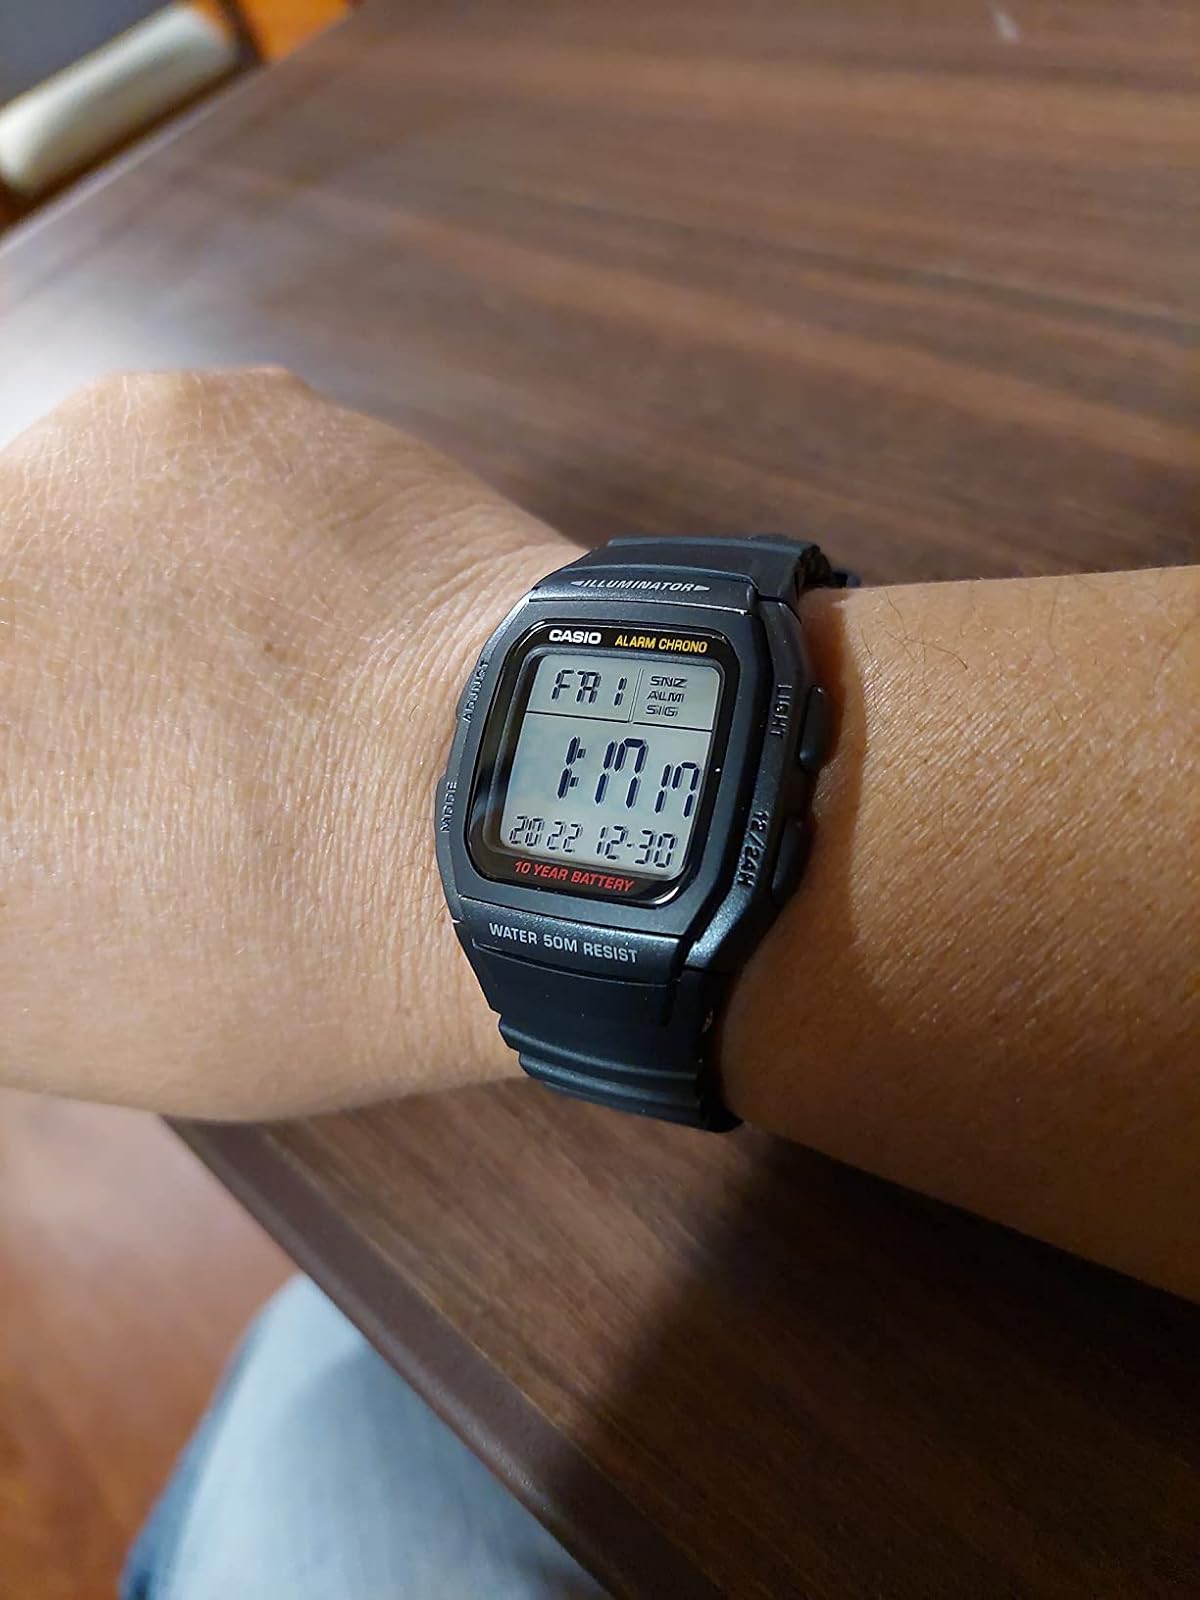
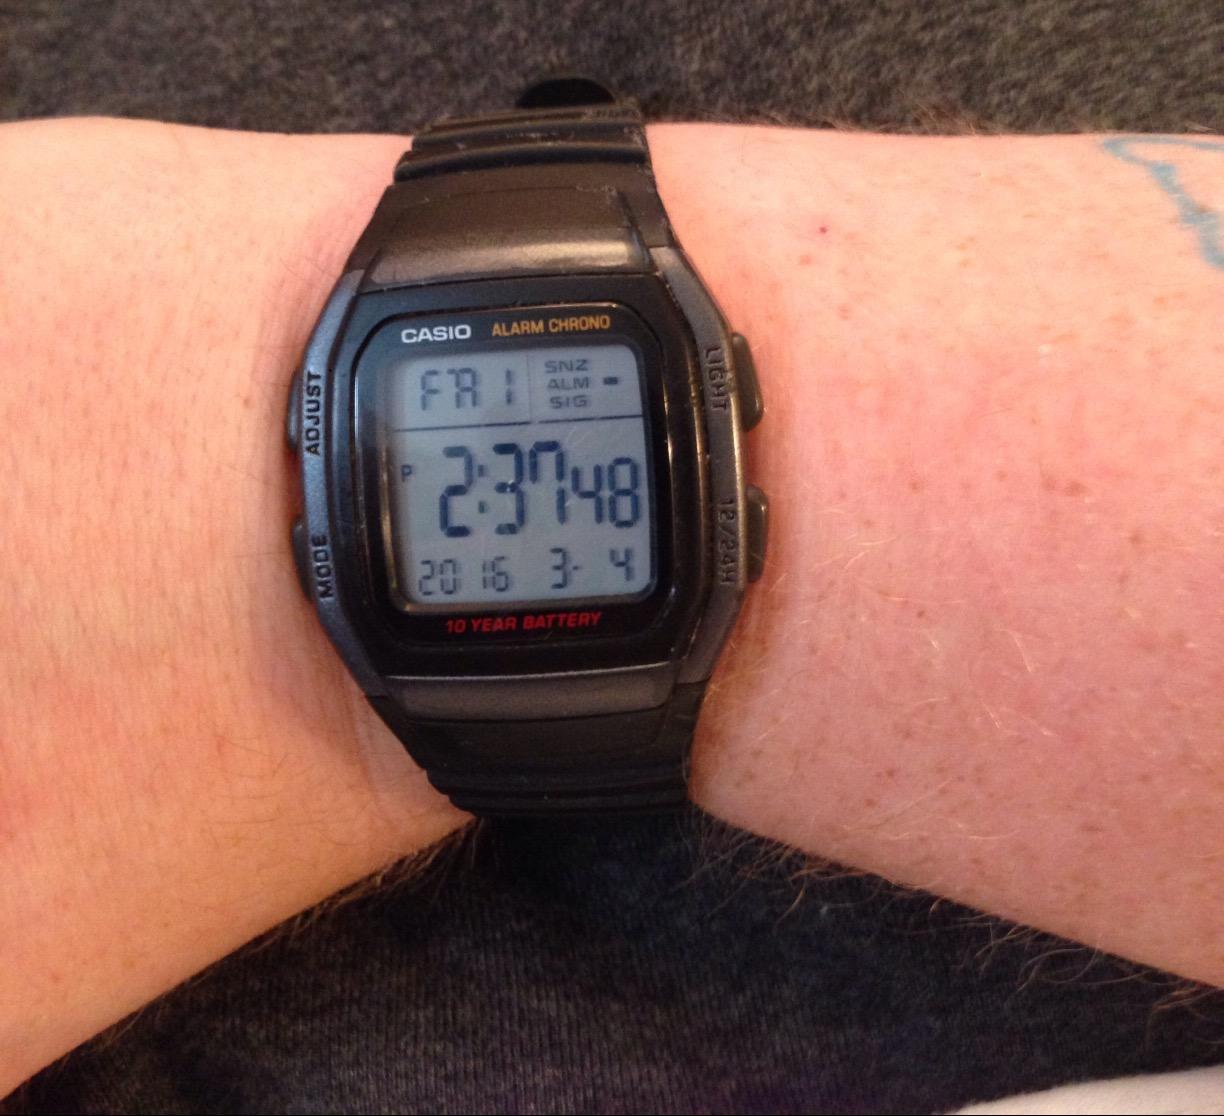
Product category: accessories_watch
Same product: yes